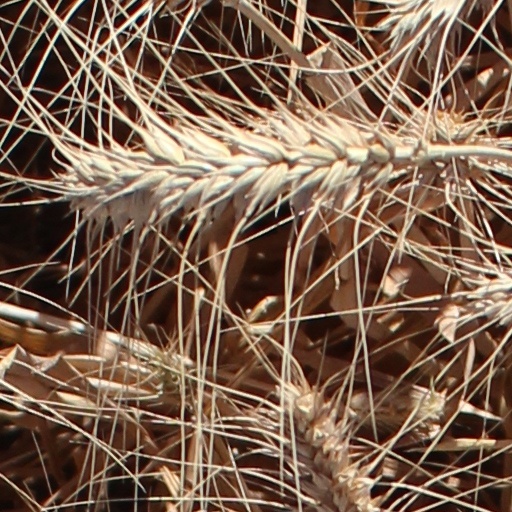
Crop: wheat